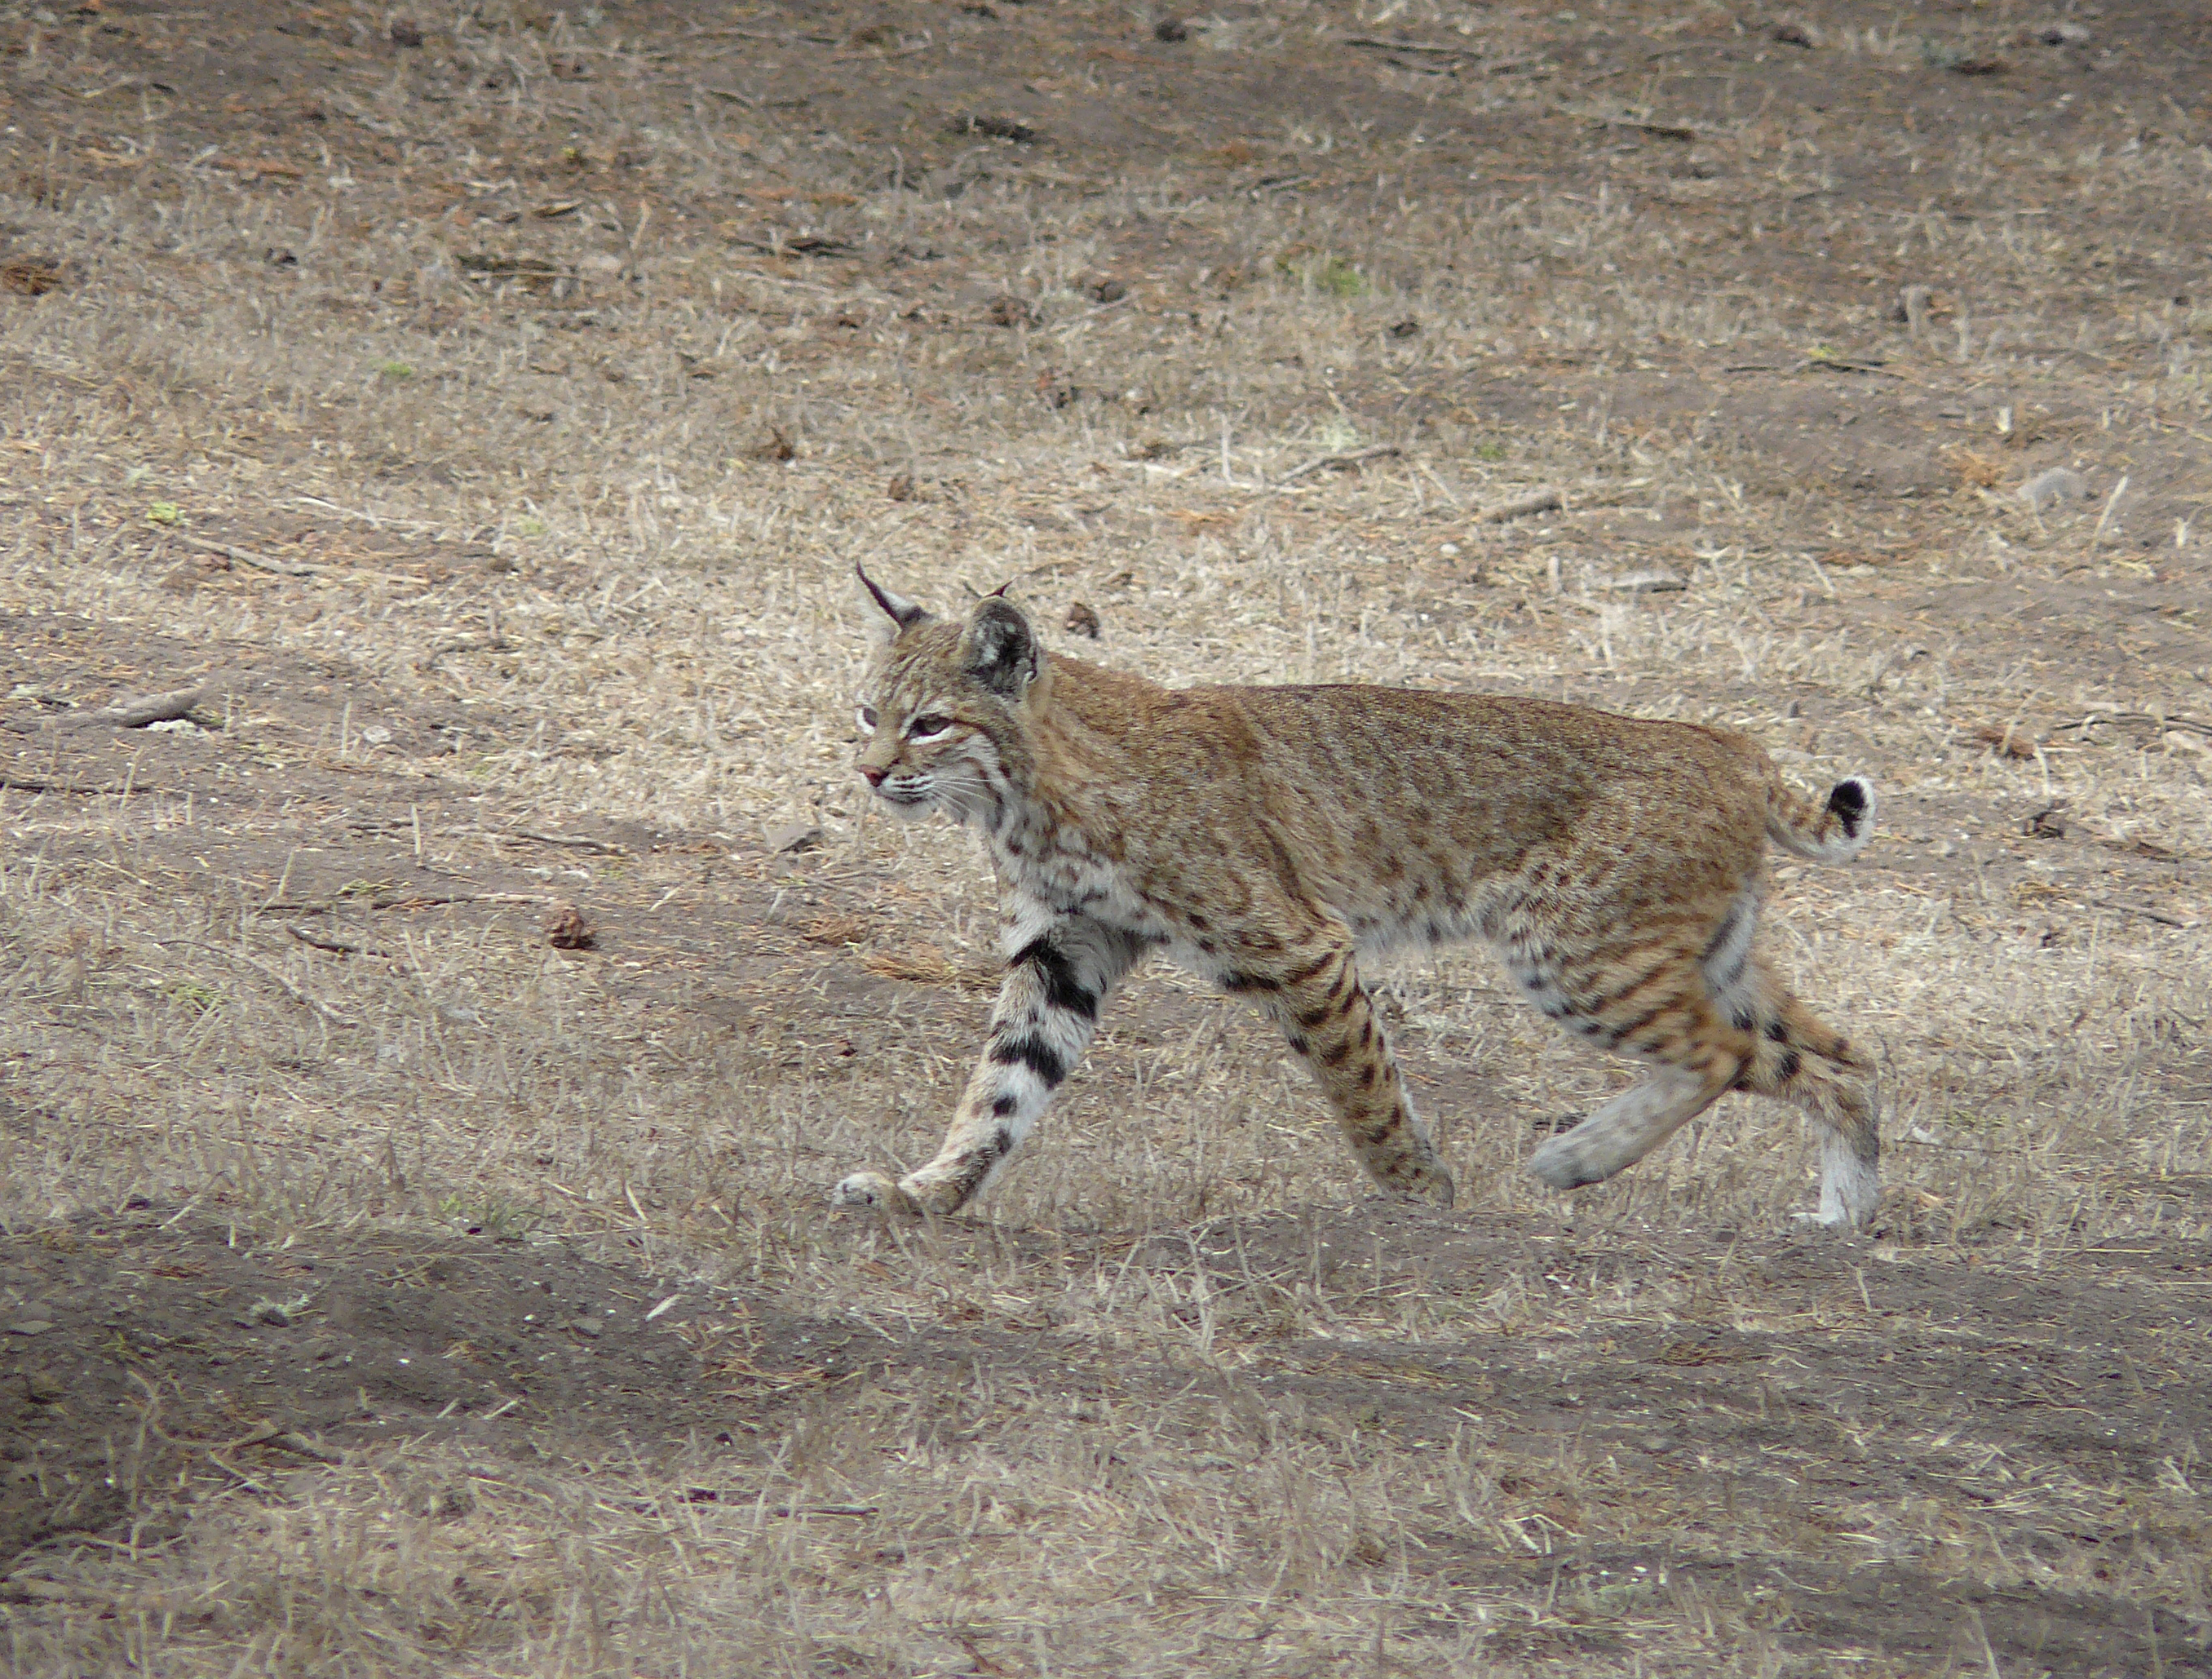
wildlife, mammal, fauna, cheetah, vertebrate, lynx, bobcat, wildanimals, lynxrufus, wild cat, small to medium sized cats, cat like mammal